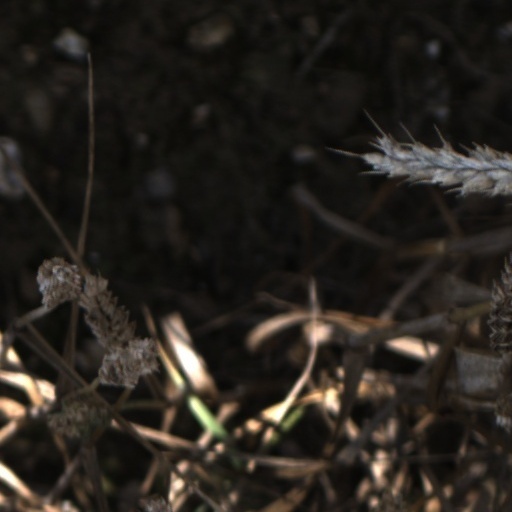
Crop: wheat